Cornelius Van Cott

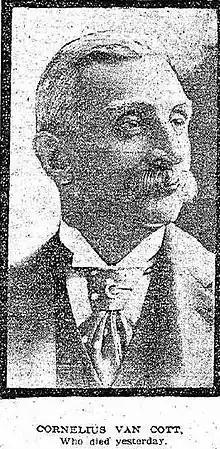
Van Cott in the "New-York Tribune" of

Cornelius C. Van Cott (February 12, 1838 – October 25, 1904) was the owner of the New York Giants of the National League for two years in the 1890s. He later was a member of the New York State Senate and served two terms as Postmaster of New York City.